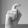
ASL letter: X